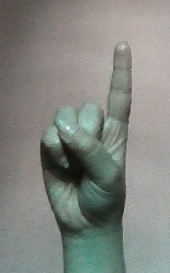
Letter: bb